T. Nagar

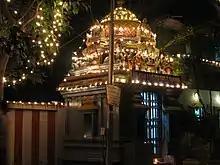
Temple in T nagar

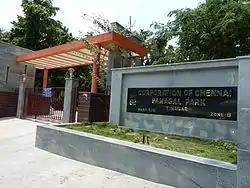
Panagal Park

Shantinath Jain temple on G. N. Chetty Road is one of the most important Swetambar Jain temples in Chennai.